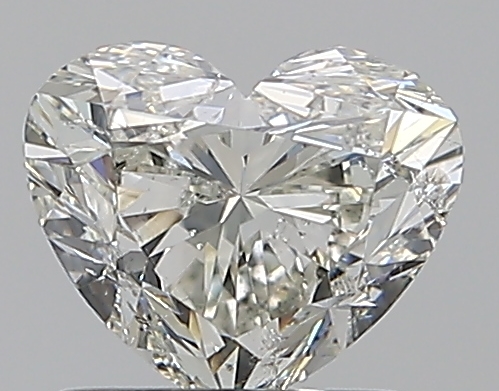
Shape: heart
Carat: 1
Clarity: SI2
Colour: K
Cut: EX
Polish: VG
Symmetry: VG
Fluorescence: N
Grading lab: GIA
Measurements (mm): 5.74 x 6.83 x 4.14